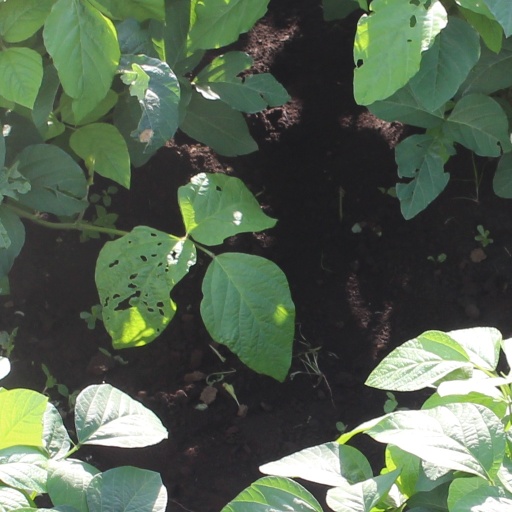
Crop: soybean